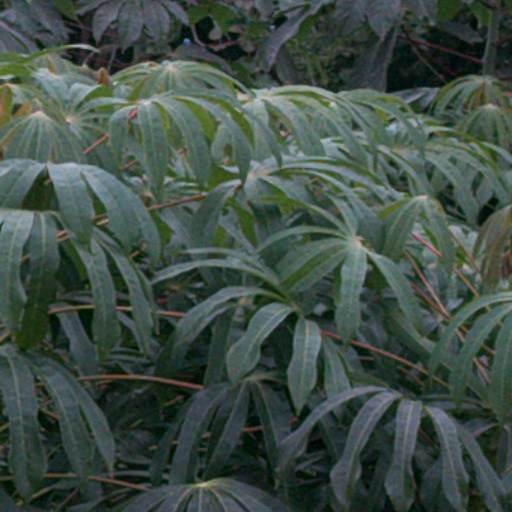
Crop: cassava